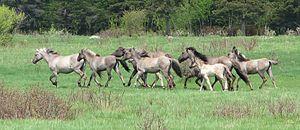
La domestication du cheval est l'ensemble des processus de domestication qui conduit l'espèce humaine à maîtriser puis à utiliser l'espèce Equus caballus à son profit grâce au contrôle des naissances et à l'élevage de ces animaux pour la consommation, le combat, le travail et le transport. De nombreuses théories sont proposées, tant en termes d'époque, de nombre de foyers de domestication, que de types, espèces ou sous-espèces de chevaux domestiqués. Plus tardive que pour les espèces animales alimentaires, la domestication du cheval est difficile à dater avec précision. Les premiers apprivoisements pourraient remonter à la fin du Paléolithique supérieur, 8 000 ans avant notre ère. La première preuve archéologique d'une domestication remonte à 3 500 av. J.-C. dans les steppes au nord du Kazakhstan ; elle est le fait de la culture Botaï. Ces chevaux ne sont pas à l'origine des chevaux domestiques actuels, mais des chevaux de Przewalski, redevenus sauvages. D'autres éléments suggèrent des foyers de chevaux sauvages puis de domestication distincts dans la péninsule Ibérique, et peut-être la péninsule Arabique.